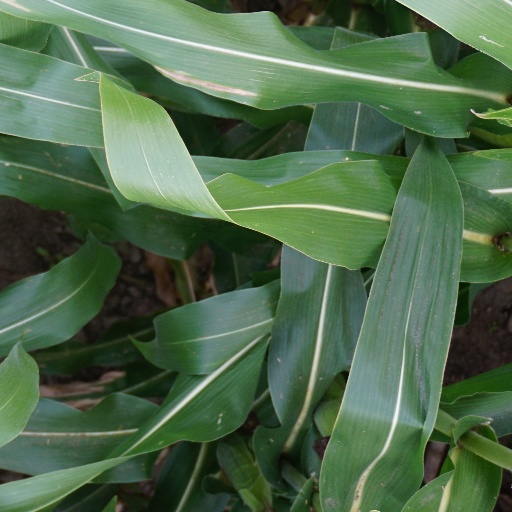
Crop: maize; corn